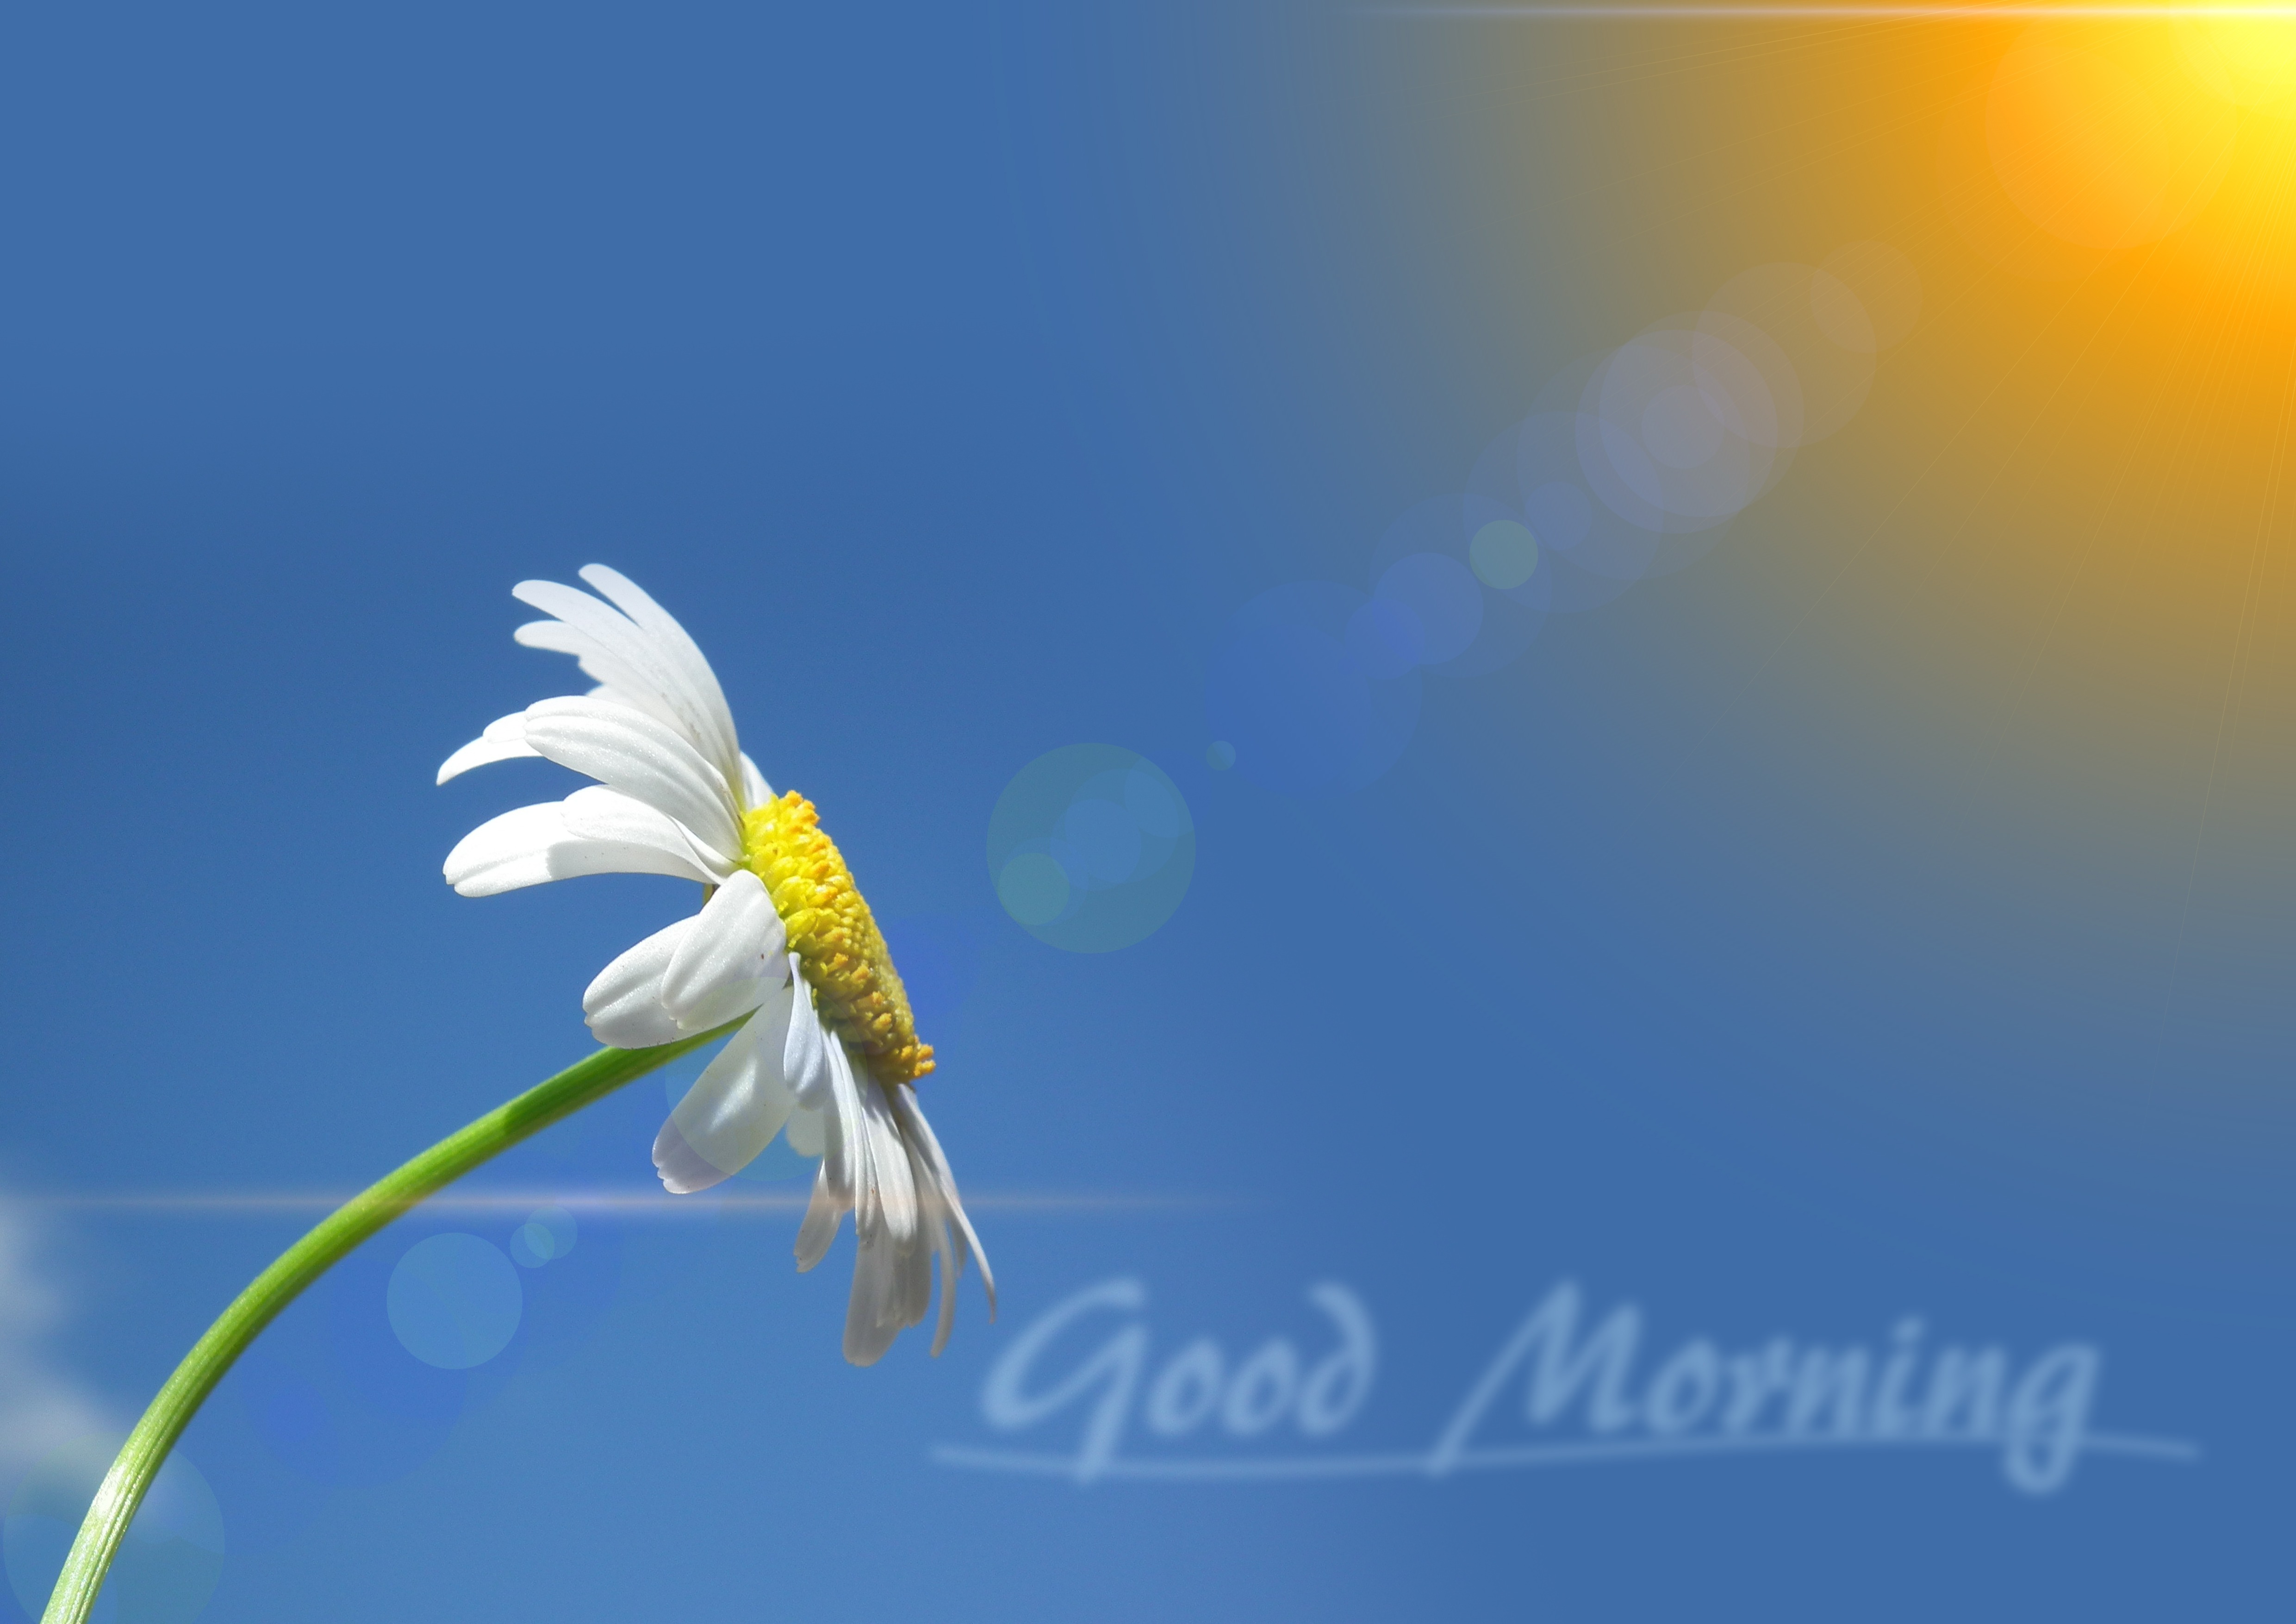
blossom, wing, light, sky, sun, white, sunlight, flower, bloom, summer, spring, blue, yellow, clouds, asteraceae, joy, rays, beautiful, mood, greeting, greeting card, marguerite, sunbeam, composites, macro photography, good morning, leucanthemum, computer wallpaper